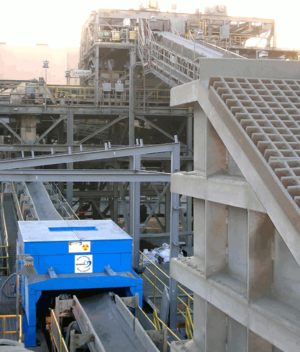
CNA Ciment
Sodern, filiale de la société aérospatiale ArianeGroup, est une entreprise française basée à Limeil-Brévannes en Île-de-France, spécialisée dans l'instrumentation spatiale et la neutronique.